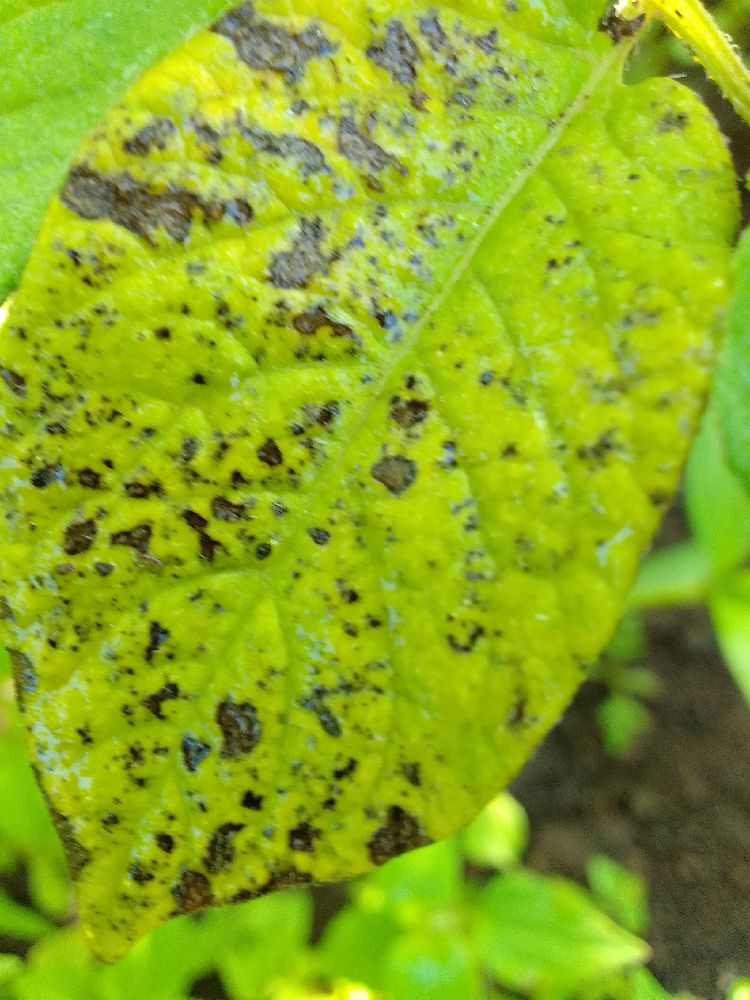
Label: Early blight